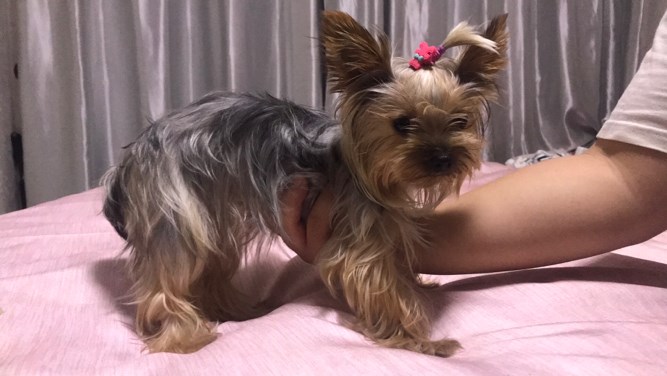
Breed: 340-n000120-Yorkshire_terrier